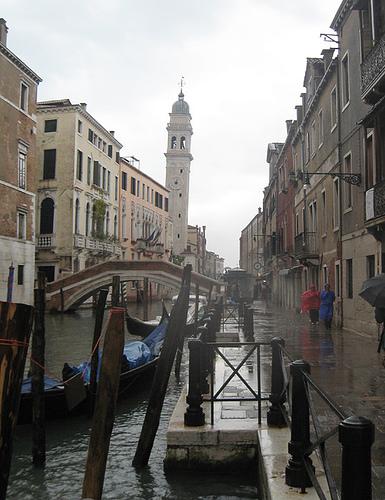
Weather: rain or strom